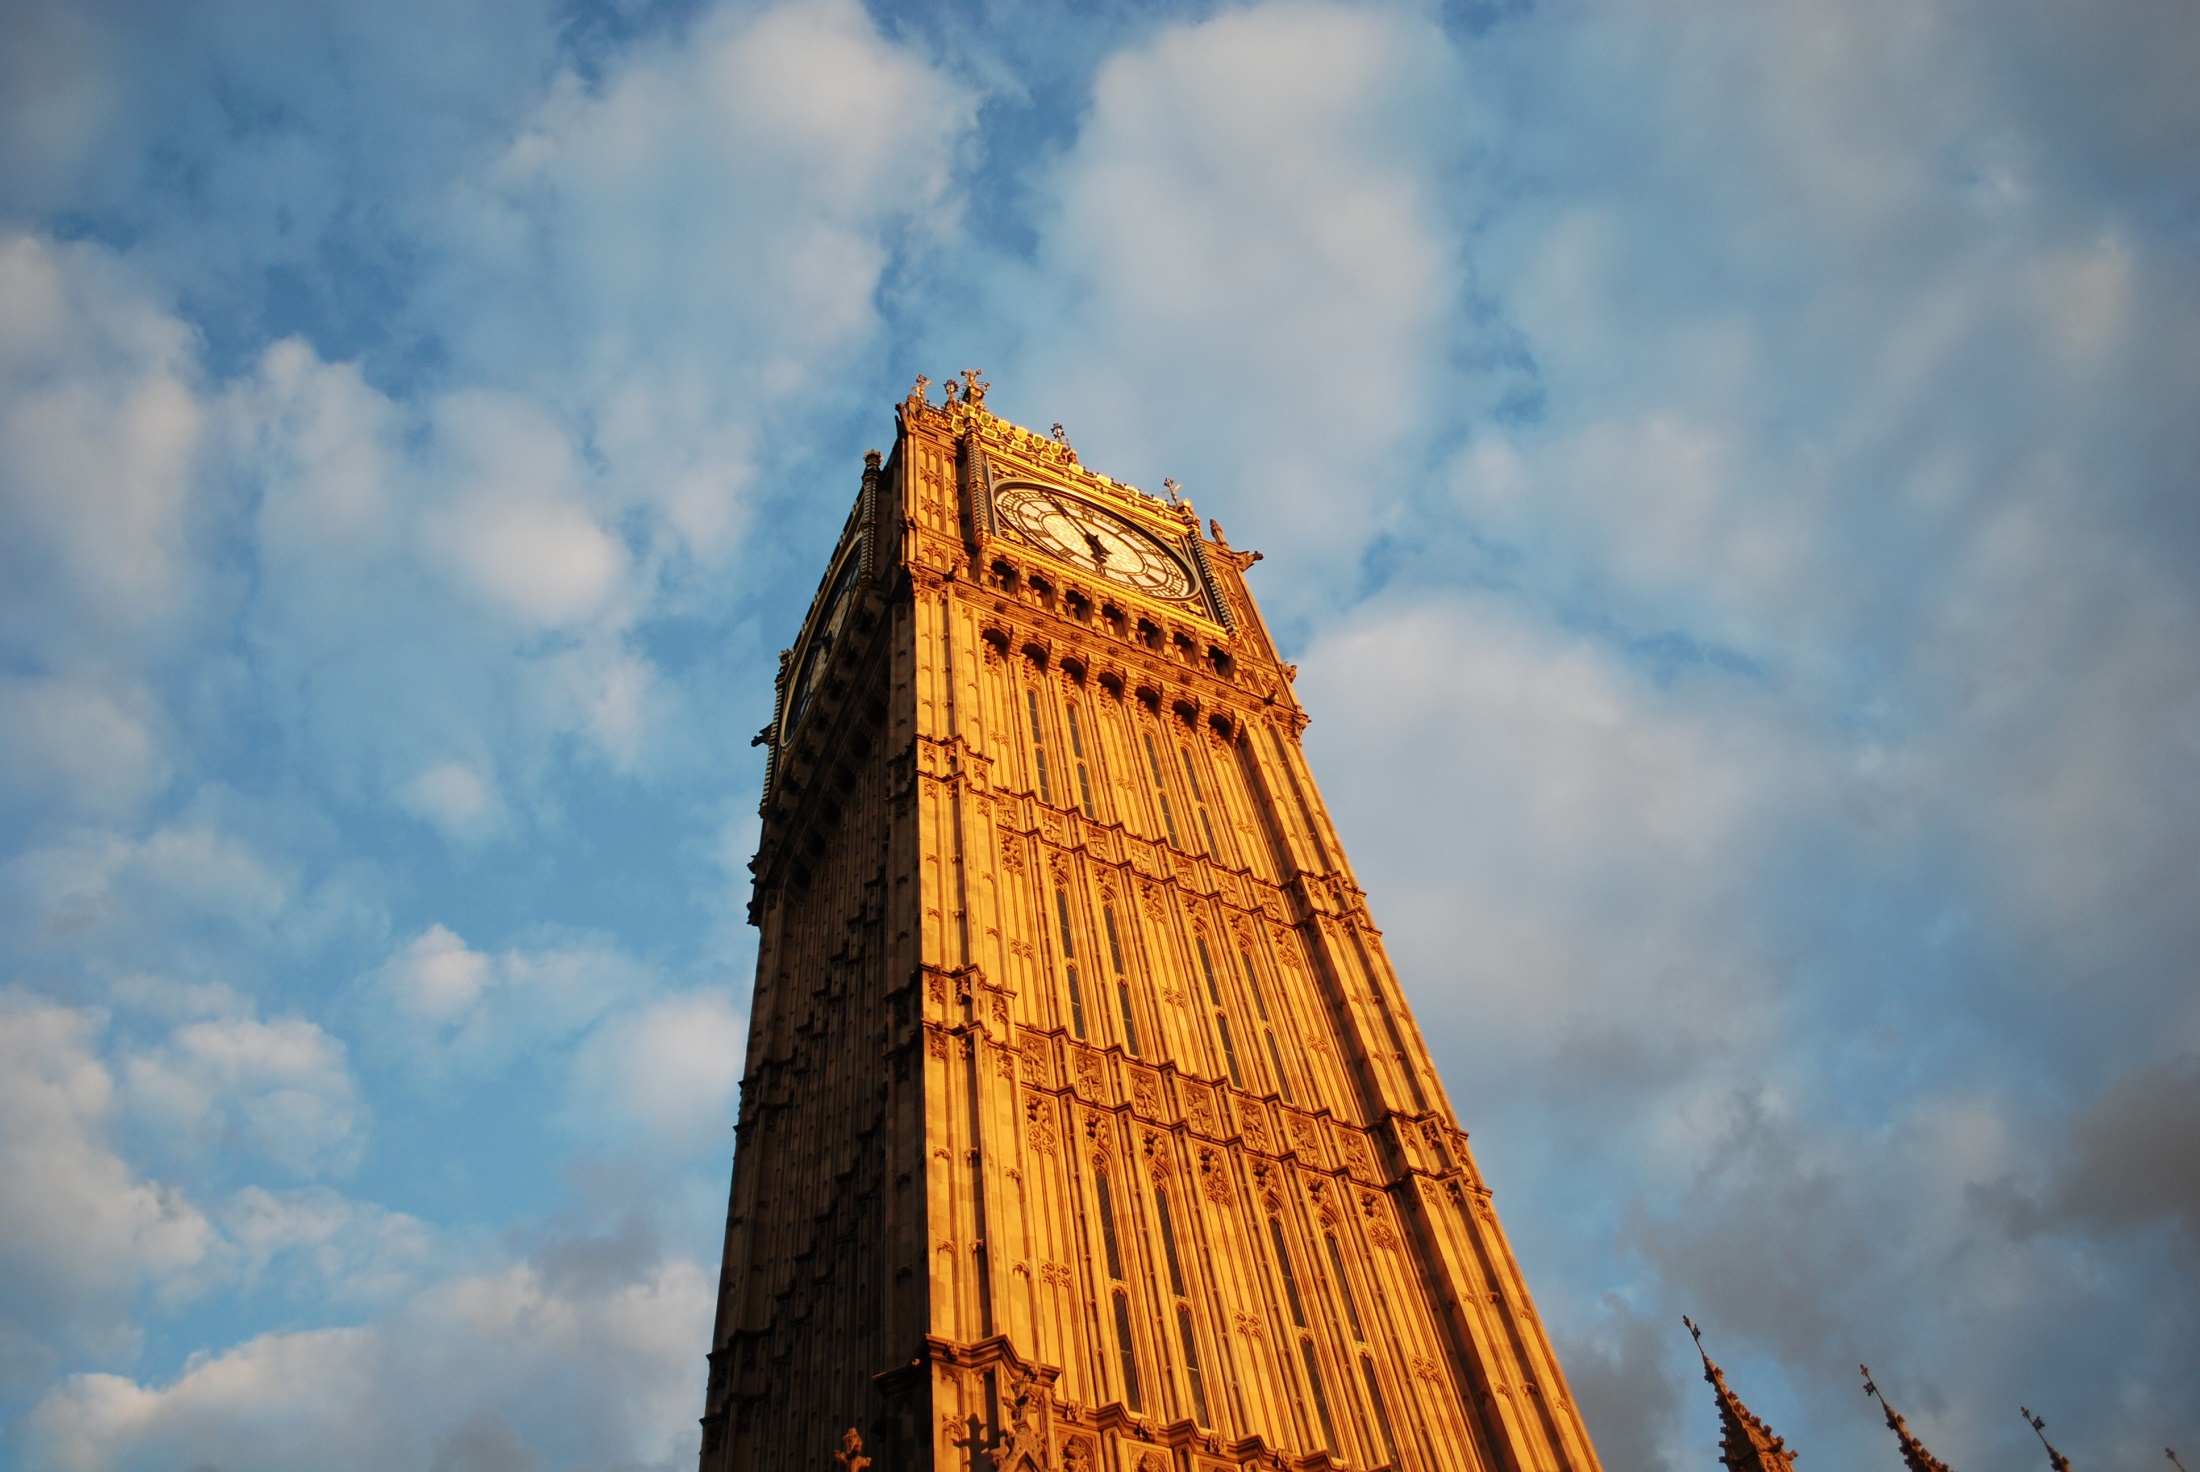
cloud, architecture, sky, sunlight, clock, skyscraper, evening, reflection, tower, landmark, blue, big ben, close up, england, london, parliament, temple, spire, historical, westminster, iconic, meteorological phenomenon